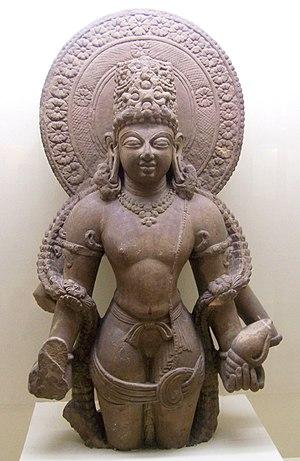
L'art Gupta est l'art de l'Empire Gupta, qui régnait sur la majeure partie du Nord de l'Inde, avec son apogée entre environ 300 et 480, survivant sous une forme très réduite jusqu'à 550. La période Gupta est généralement considérée comme la période classique et un âge d'or de l'art en Inde du Nord pour tous les principaux groupes religieux. Bien que la peinture soit évidemment répandue, les œuvres qui subsistent sont principalement des sculptures religieuses. La période a vu l'émergence des icônes divines de pierre sculptée dans l'art hindou, tandis que la production des figures de Bouddha et de Jain tirthankara a continué de croître, ces dernières souvent à très grande échelle. Le centre principal traditionnel de la sculpture était Mathura, qui a continué à prospérer, tandisque l'art du Gandhara, le centre de l'art gréco-bouddhiste juste au-delà de la frontière nord du territoire de Gupta, continuait d'exercer une influence. D'autres centres ont vu le jour au cours de la période, notamment à Sarnath. Mathura et Sarnath ont exporté la sculpture vers d'autres parties du nord de l'Inde.